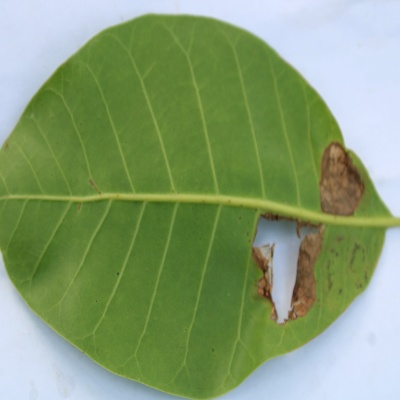
Crop: Cashew
Condition: leaf miner